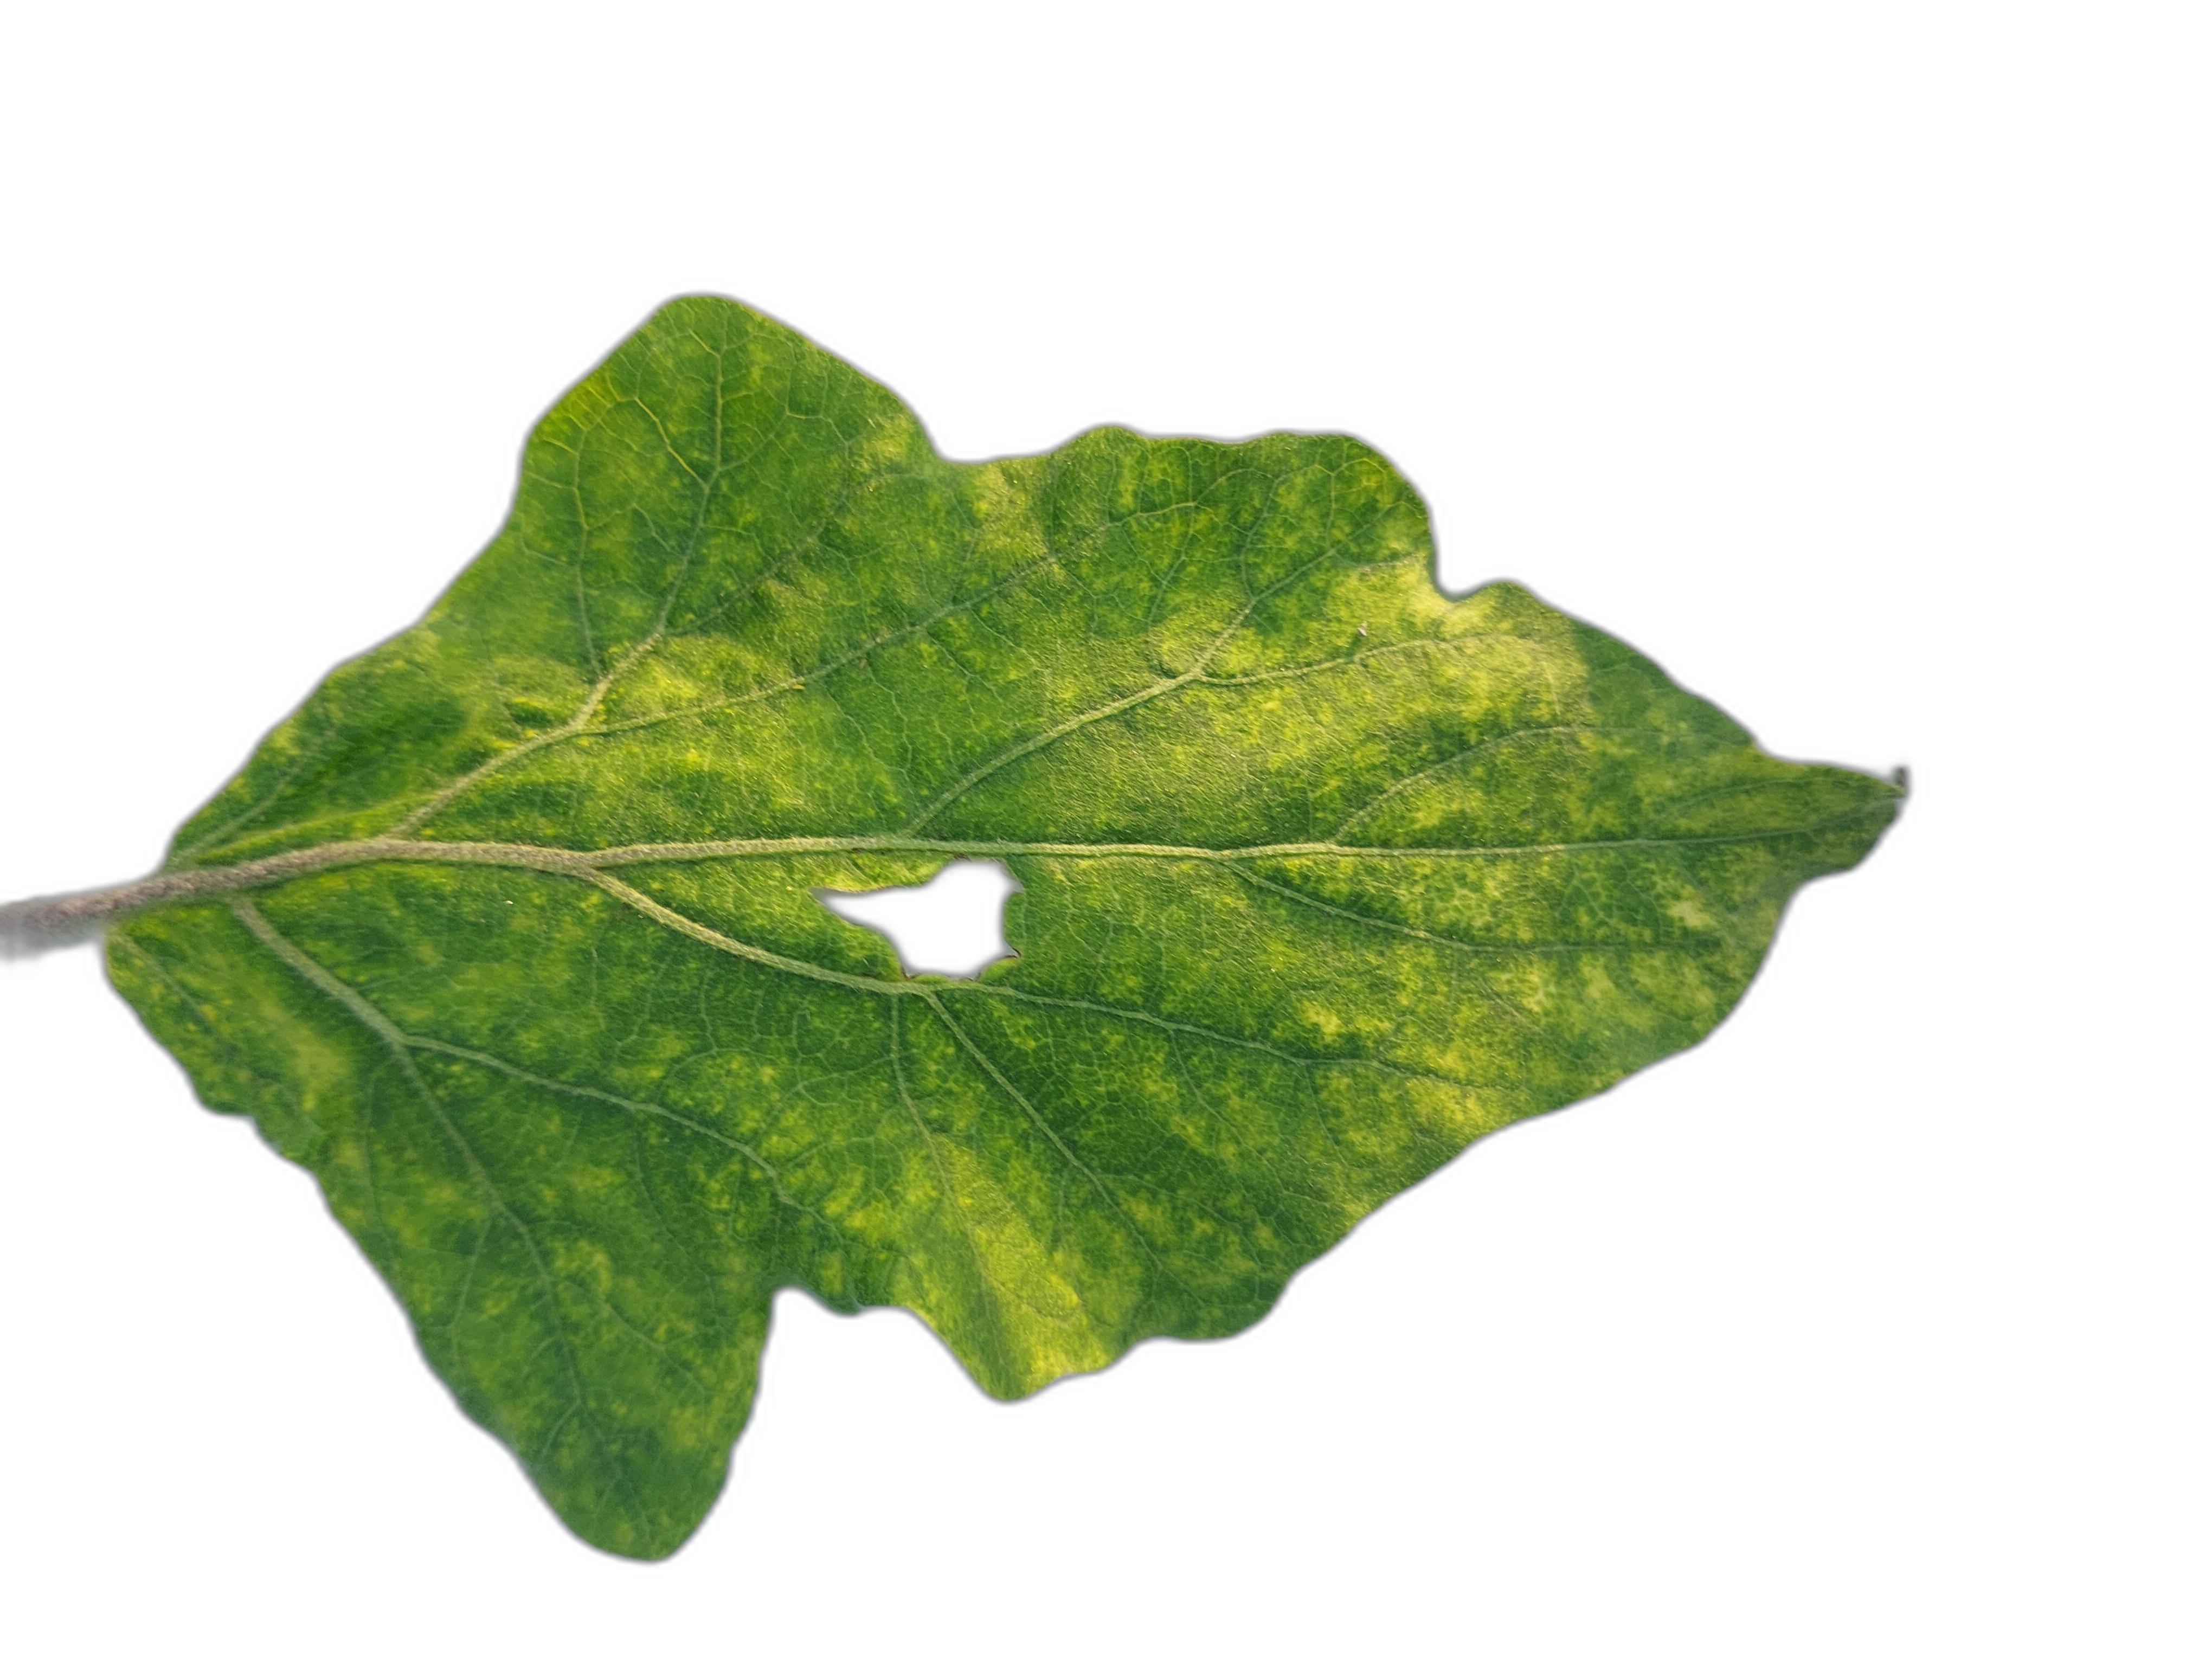
Label: Mosaic Virus Disease